SPAL

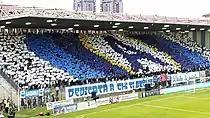
Whiteblues supporters at stadio Paolo Mazza celebrating promotion to Serie A on May 18, 2017

In 1963–64 they were relegated to Serie B, but they came back to Serie A after only one year, and remained in the top division until 1968. At the end of the last season in the top flight, SPAL won the Cup of Italian-Swiss Friendship.